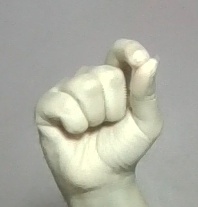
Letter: fa